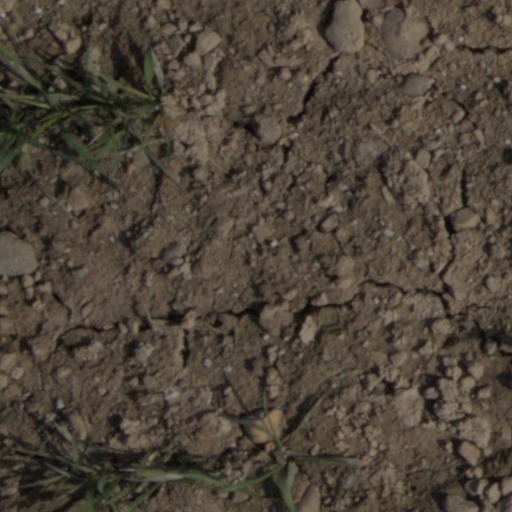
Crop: wheat